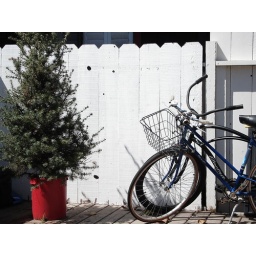
Living Christmas tree and beach cruisers in San Diego (March 2008).